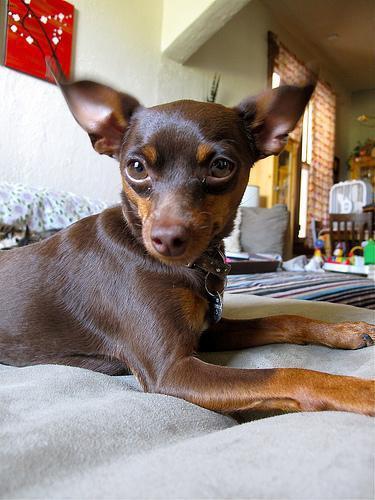
miniature pinscher